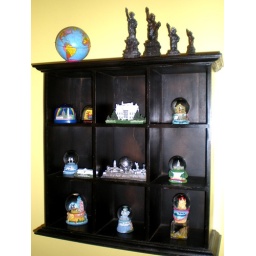
Set it up in his bathroom. Had that shelf since my son was a baby.